History of the Republic of China

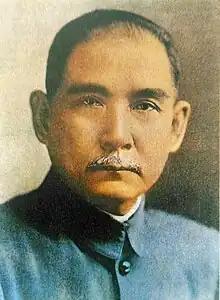
Sun Yat-sen, the founding father of Republic of China, the oldest surviving republic in Asia.

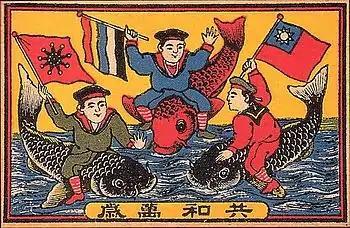
Three different flags were originally used during the Revolution. The bottom message says Long live the Republic! with the five races represented by the Five-Color Flag of the Republic.

The Qing dynasty in the late 19th and early 20th centuries was challenged by civil unrest and foreign invasions ever since they lost the Sino-Japanese War in 1895. Internal rebellions and their repression brought millions of deaths, conflicts with foreign Western European powers brought humiliating unequal treaties, exacted reparations that burdened the fiscal system, and compromised the country's territorial integrity. Popular sentiment among Han Chinese grew that political power should return to the majority Han Chinese from the minority Manchus. Following the Boxer Rebellion and the invasion of the imperialist powers to put it down, the Qing Imperial Court launched fundamental institutional and political reforms, such as abolishing the Imperial examination system in 1905, drafting a constitution in 1906, the establishment of provincial legislatures in 1909, and the preparations for electing a national parliament in 1910. However, Manchu conservatives in the Qing Court thought these reforms went too far and distrustful critics felt they did not go far enough. Reformers were either imprisoned or executed outright. The failures of the Imperial Court to enact such political liberalization and modernization caused the reformists to take the road of revolution.